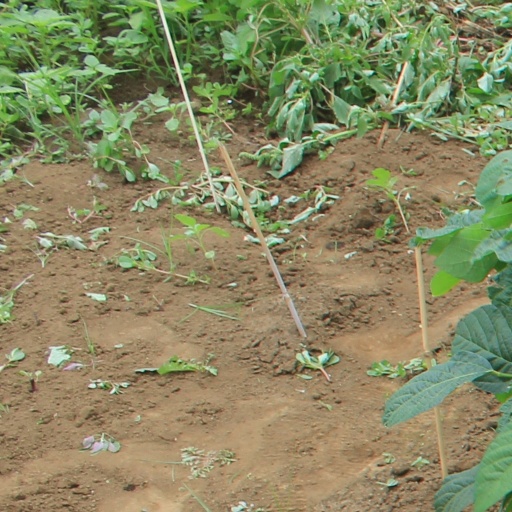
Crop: soybean